André Devambez

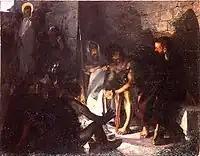
"The Denial of Peter" (1890)

From an early age André wanted to become an artist. His father arranged private lessons with Gabriel Gouray, a former student of Jean-Léon Gérôme, who encouraged the young Devambez to become a history painter. In 1884 took private lessons from Jules Lefebvre at the Académie Julian. In 1885 he succeeded in the entry examination to the École des Beaux-arts, where he studied with Jean-Joseph Benjamin-Constant and Gustave Boulanger. In 1890, He was awarded the Prix de Rome for his somber depiction of the denial of Peter which gave him a position to study and paint for five years at the Villa Médicis of Academy in Rome.